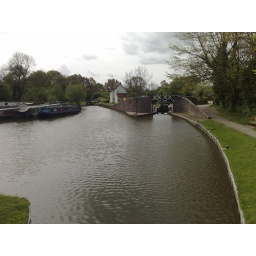
Straight on through the lock under the bridge to Stratford. Left through the lock beside the house to join the Grand Union Canal.